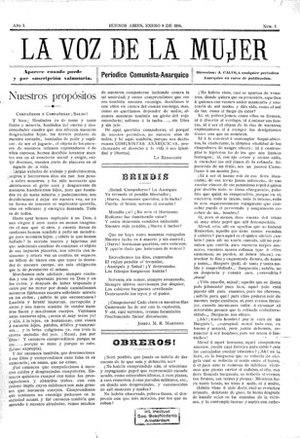
Soledad Gustavo, de son vrai nom Teresa Mañé i Miravet, née le 29 novembre 1865 à Cubelles et morte le 5 février 1939 à Perpignan, est une institutrice, éditrice et écrivaine libertaire et féministe, militante et conférencière de la Libre Pensée.
L'anarcha-féminisme ou féminisme libertaire, qui combine féminisme et anarchisme de gauche, considère la domination des hommes sur les femmes comme l'une des premières manifestations de la hiérarchie dans nos sociétés. Le combat contre le patriarcat est donc pour les anarcha-féministes partie intégrante de la lutte des classes et de la lutte contre l'État, comme l'a formulé Susan Brown : Puisque l'anarchisme est une philosophie politique opposée à toute relation de pouvoir, il est intrinsèquement féministe.
Juana Rouco Buela, de son vrai nom Juana Buela, est une blanchisseuse, anarchiste et féministe, figure majeure de l'anarcho-syndicalisme argentin.
Surnommée la « Louise Michel argentine », Virginia Bolten, née le 26 décembre 1876 à San Luis et morte vers 1960 à Montevideo, est une anarcha-féminisme et communiste libertaire argentine d'origine allemande.
La presse anarchiste utilise depuis la Première Internationale toutes les formes de diffusion écrite : livre, brochure, bulletin, revue, journal hebdomadaire ou quotidien. Pas une tendance, pas une formation de l'anarchisme sans sa revue ou de son journal, parfois pour un seul numéro, parfois pour de nombreuses années. La presse anarchiste constitue ainsi l'un des moyens de propagande privilégié par les anarchistes. On estime aujourd'hui à près de 40 000 le nombre des revues anarchistes francophones publiées.